Mariano Rivera

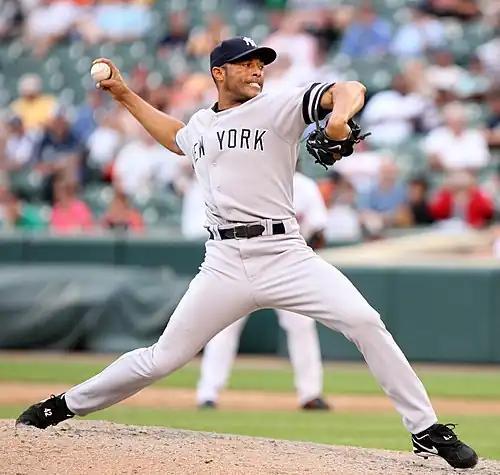
Rivera with the New York Yankees in 2007

Mariano Rivera (born November 29, 1969) is a Panamanian-American former professional baseball pitcher who played 19 seasons in Major League Baseball (MLB) for the New York Yankees, from 1995 to 2013. Nicknamed "Mo" and "Sandman", he spent most of his career as a relief pitcher and served as the Yankees' closer for 17 seasons. A thirteen-time All-Star and five-time World Series champion, he is MLB's career leader in saves (652) and games finished (952). Rivera won five American League (AL) Rolaids Relief Man Awards and three Delivery Man of the Year Awards, and he finished in the top three in voting for the AL Cy Young Award four times. In 2019, he was inducted into the Baseball Hall of Fame in his first year of eligibility, and is to date the only player ever to be elected unanimously by the Baseball Writers' Association of America (BBWAA).